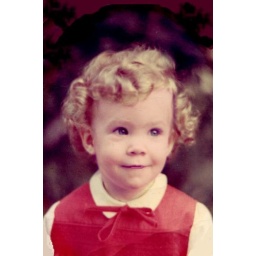
Tracie in red dress